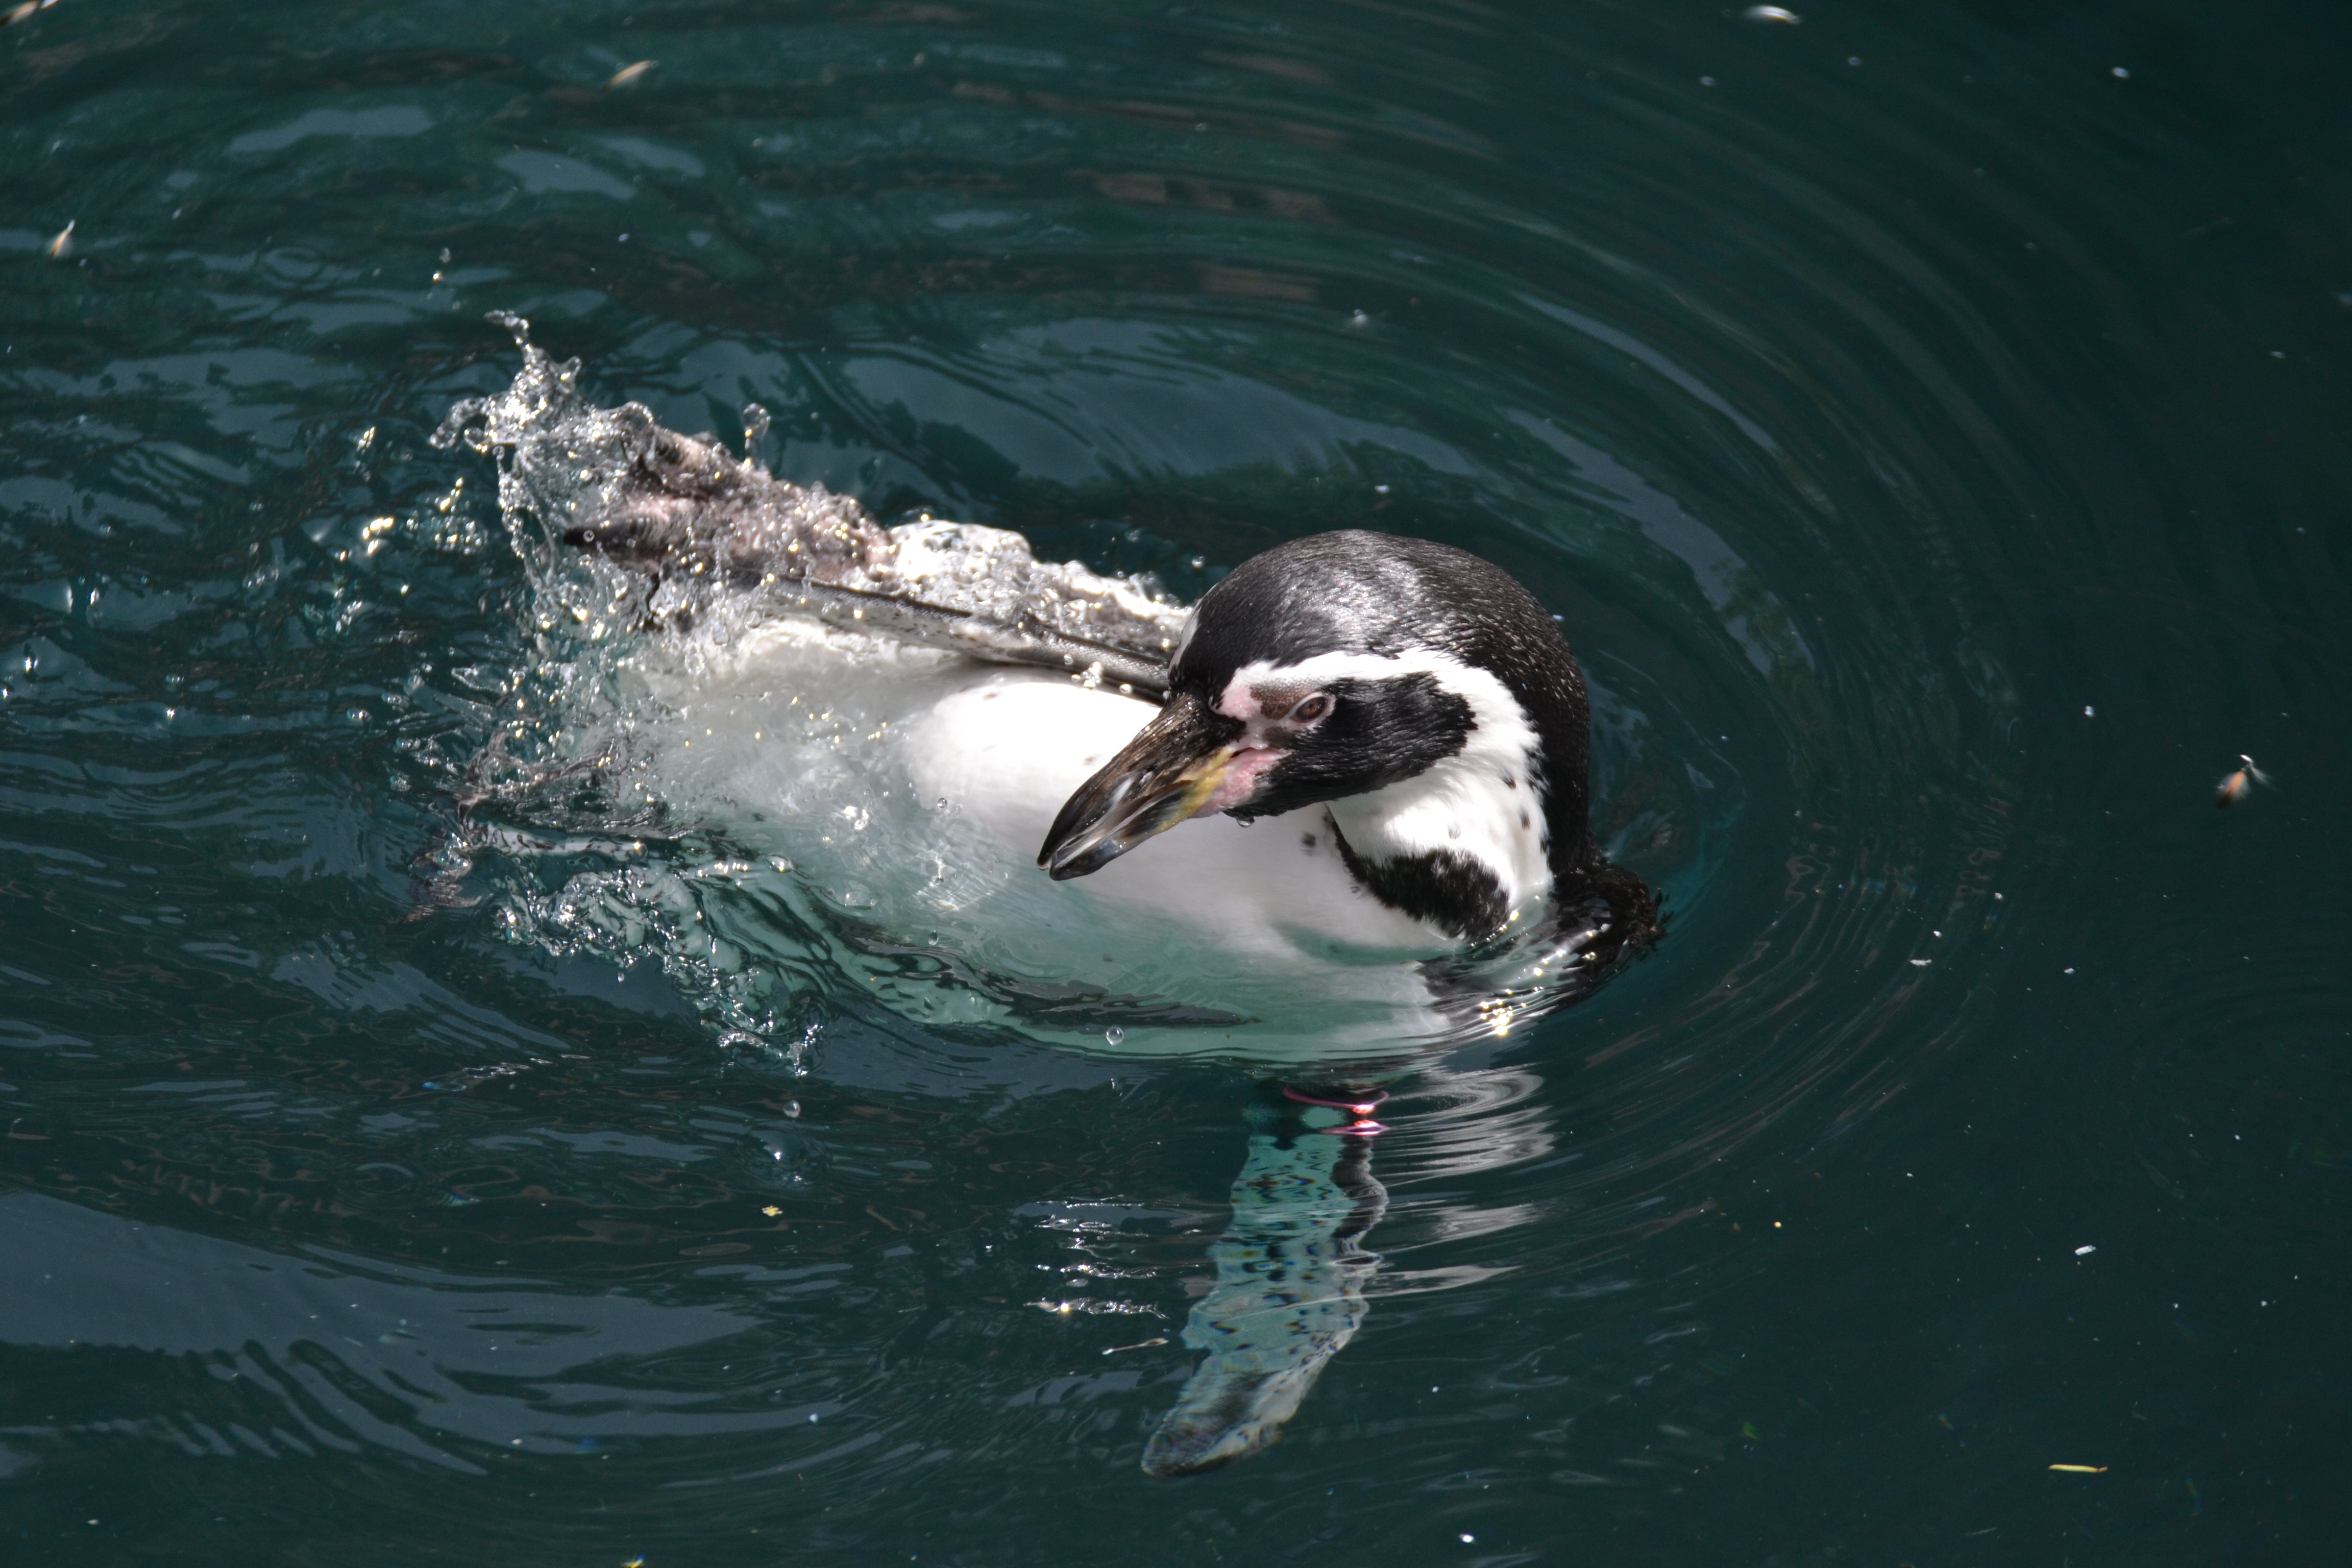
sea, water, bird, swim, penguin, birds, duck, vertebrate, water bird, penguin pool